Andrea Gropa

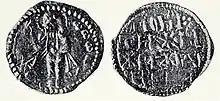
Coins minted by Andrea Gropa

Andrea Gropa also known as Andrija was a 14th-century Albanian nobleman who ruled the region and the city of Ohrid, first as a minor vassal for a very short time (župan) to Serbian King Vukašin Mrnjavčević (r. 1365–1371), then as independent after 1370. He was a rival to Prince Marko and together with Andrea II Muzaka managed to take Prilep and Kostur from him. He hailed from the noble Gropa family.